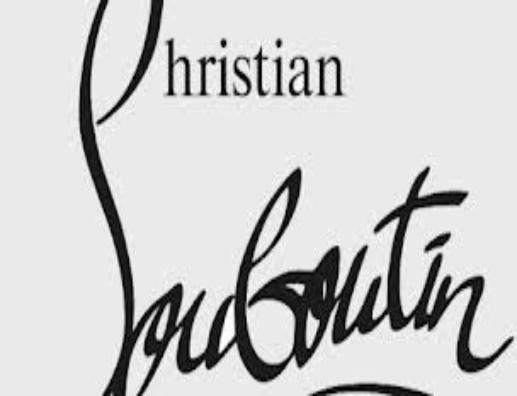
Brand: Christian Louboutin
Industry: Clothes